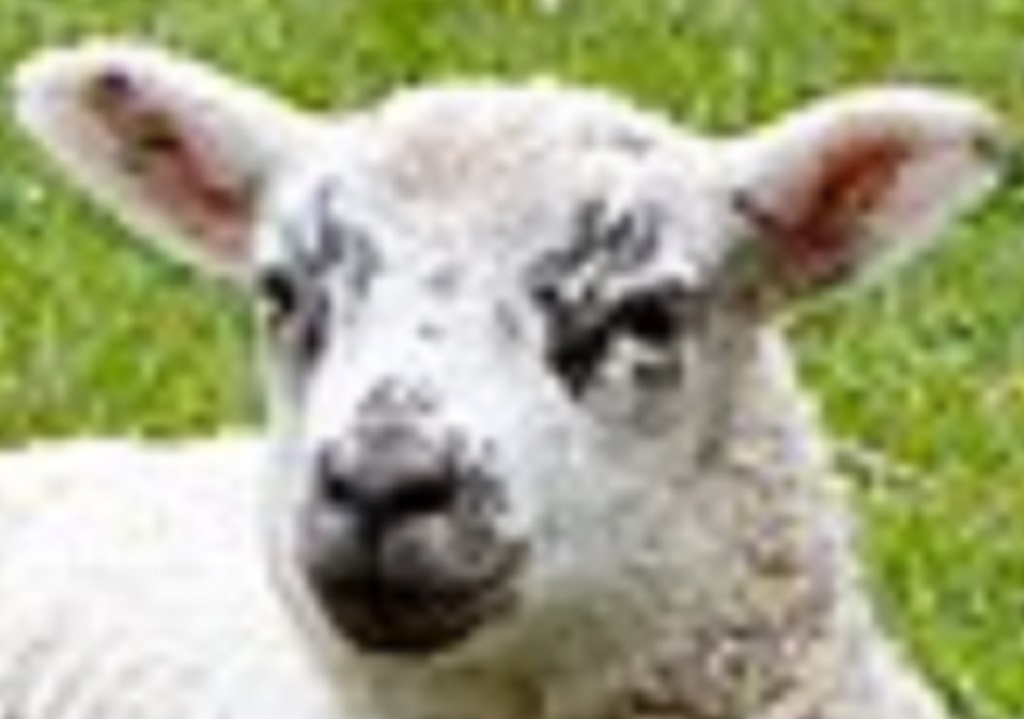
Label: no pain